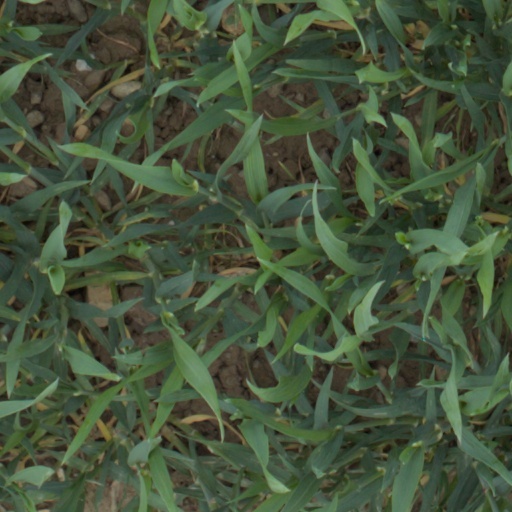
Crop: wheat